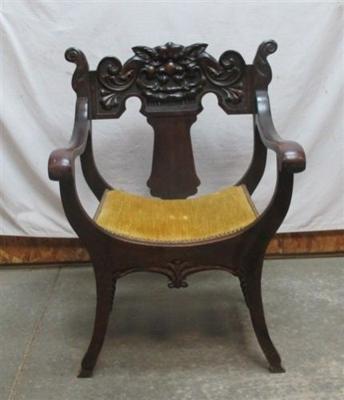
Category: chair